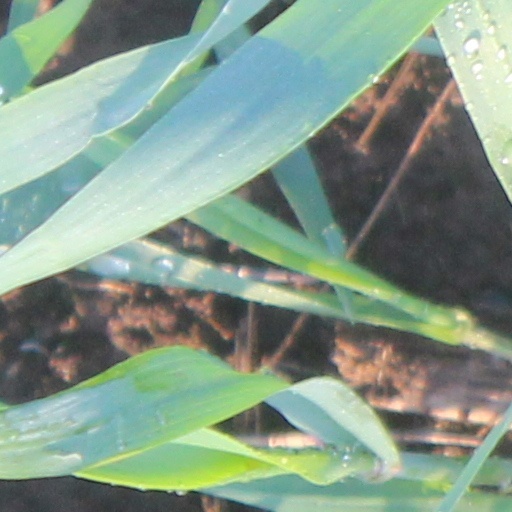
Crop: wheat